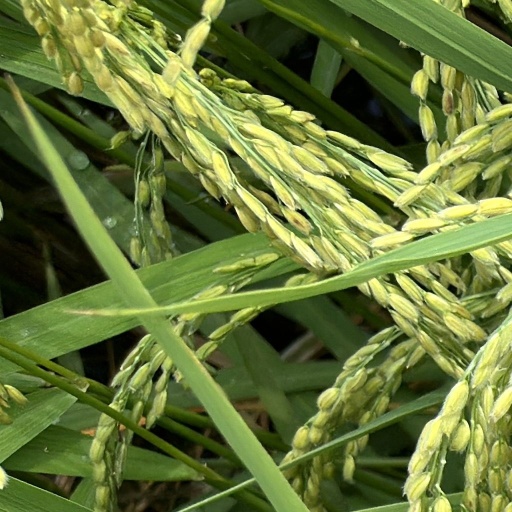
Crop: rice